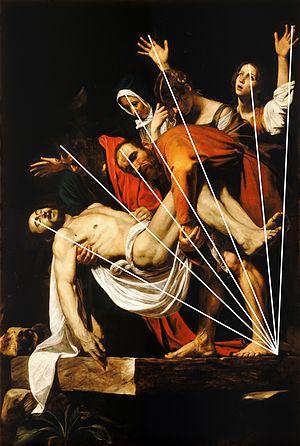
La Mise au tombeau est un tableau de Caravage peint entre 1602 et 1604 et conservé aux Musées du Vatican à Rome. C'est l'un des tableaux les plus fameux du peintre lombard, qu'il exécute au cours de son séjour romain et qui lui vaut une critique unanimement positive dès sa création : de nombreux artistes importants en effectuent d'ailleurs des copies au fil des siècles, de Rubens jusqu'à Paul Cézanne.